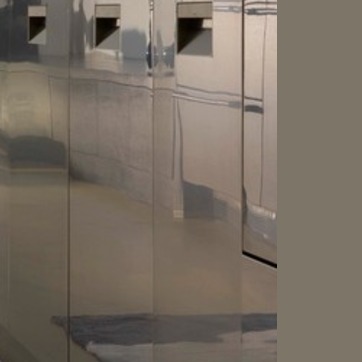
Material: metal